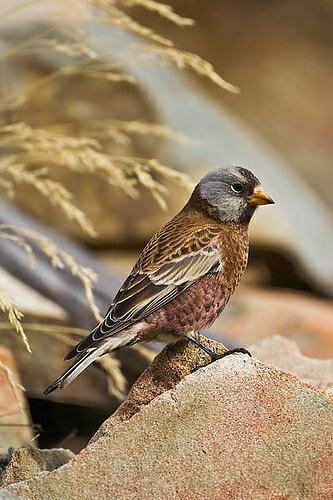
A photo of a gray crowned rosy finch